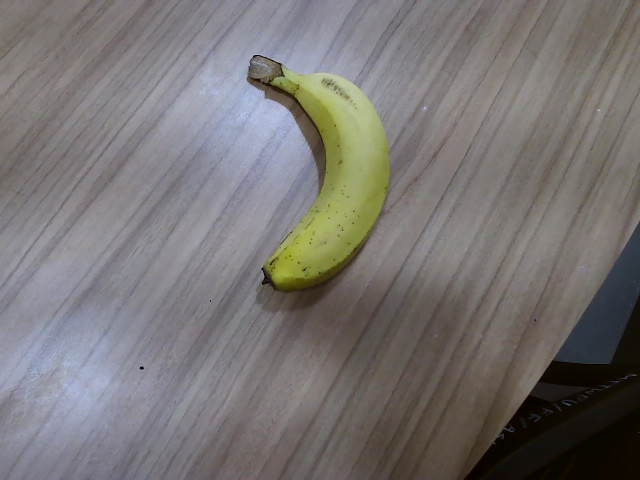
Label: Ripe_Banana